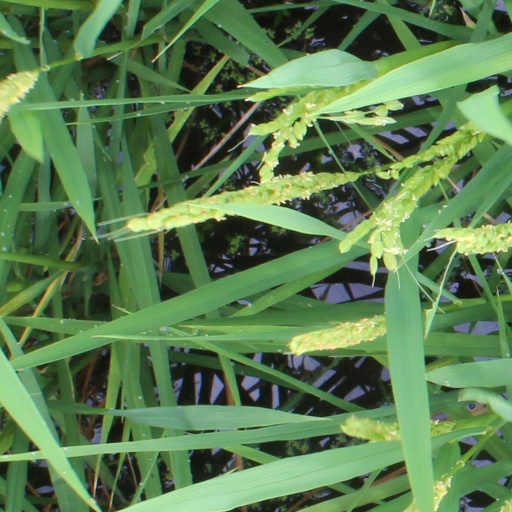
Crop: rice